Church of the Third Order of Mount Carmel (São Cristóvão)

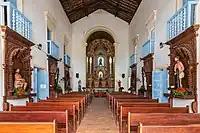
Interior, Church of the Third Order of Mount Carmel

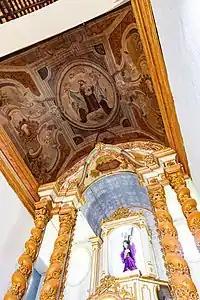
Painting of the chancel ceiling, Church of the Third Order of Mount Carmel

The history of the construction of the Carmelite complex in São Cristóvão is unclear. The Carmelites entered São Cristóvão by the early 17th century and built at least a convent; its extence was verified during the Dutch occupation of São Cristóvão from 1636 to 1644. The Dutch destroyed São Cristóvão during their retreat, and the First Order Church and Convent were constructed beginning in 1699. The Third Order church was founded on July 16, 1739, according to an inscription on its facade, and construction likely completed in 1743, according to a date on the lintel of the central portal.